Political positions of Elizabeth Warren

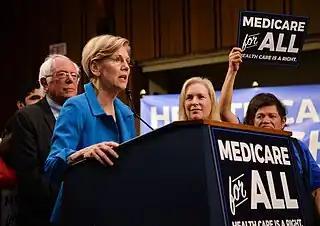
Warren speaks alongside Senators Bernie Sanders and Kirsten Gillibrand in favor of single-payer healthcare in 2017

In April 2015, Warren and U.S. Representative Elijah Cummings from Maryland's 7th congressional district co-hosted a forum on college affordability at the University of Massachusetts Boston.